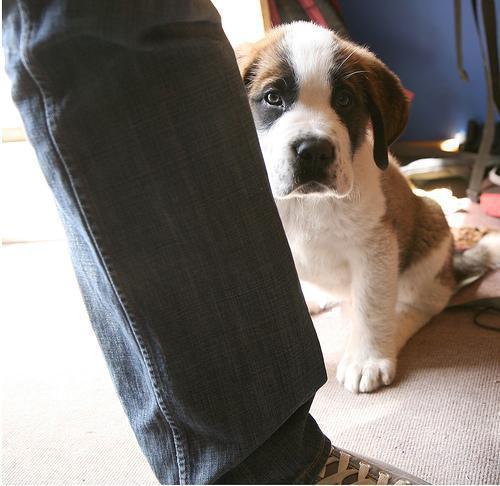
Saint_Bernard